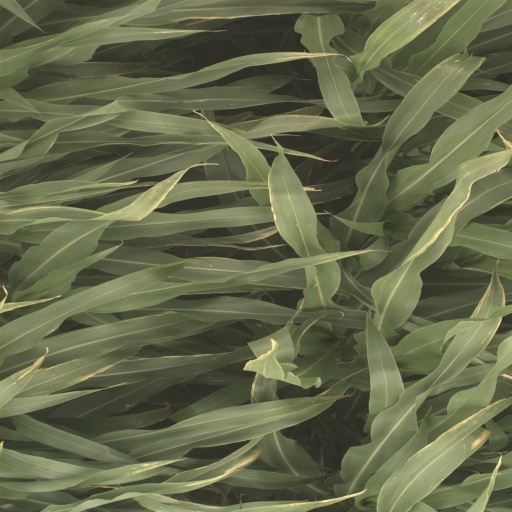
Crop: sorghum